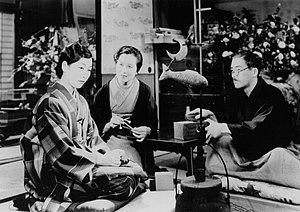
P.C.L. Eiga Seisaku-jo est une société de production de cinéma japonaise créée en 1933. En 1937, P.C.L. fusionne avec d'autres sociétés pour former la Tōhō.
Chikako Hosokawa, née dans la préfecture de Tokyo le 31 décembre 1905 et morte le 20 mars 1976, est une actrice japonaise.
Ma femme, sois comme une rose est un film japonais de Mikio Naruse sorti en 1935.